Galion, Ohio

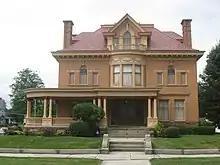
The Adam Howard House

Home of the founder of the Galion Buggy Company, the house was listed on the National Register of Historic Places on March 30, 1978 and is located on South Boston Street. The home was built in 1898 and was later owned by the Galion Historical Society and sat vacant for 50 years until its auction to Tim and Connie Musselman in 2015. The Victorian-era house designed by Vernon Redding features "massive pillars on the front porch, a golden oak vestibule and carved stairs leading to a circular balustrade and ballroom, all illuminated by a stained-glass skylight."